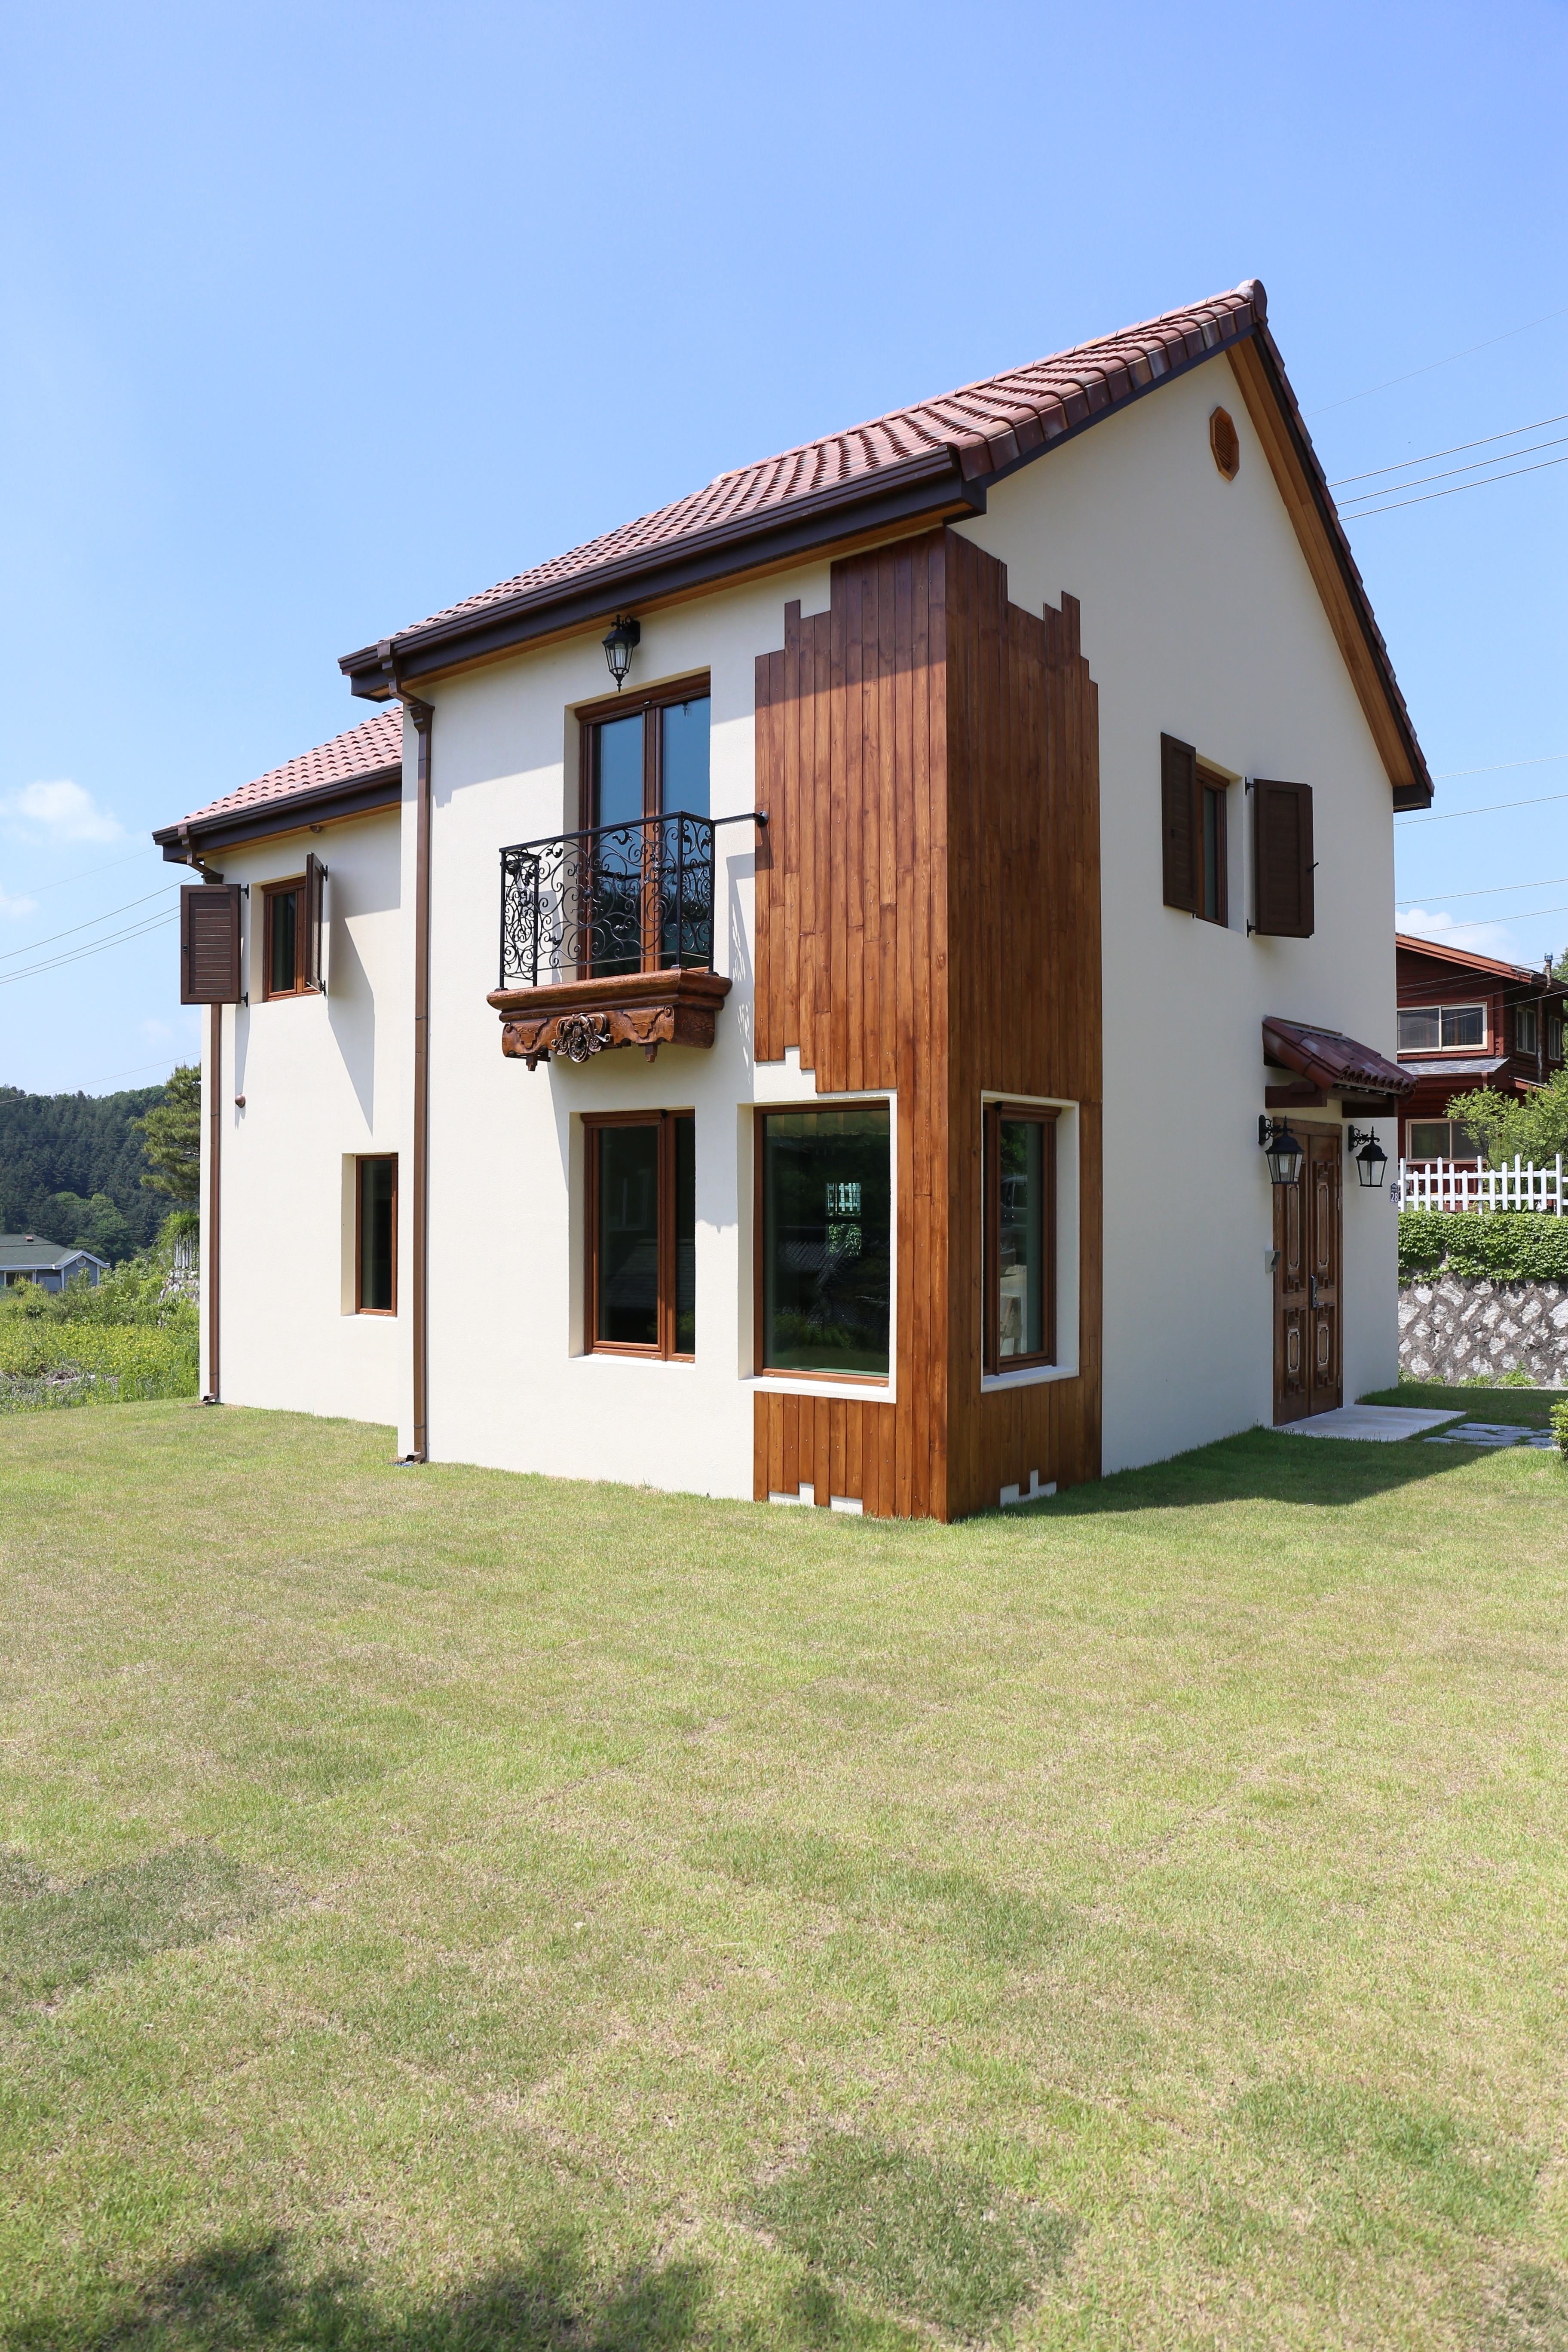
architecture, villa, house, building, home, cottage, facade, property, farmhouse, estate, log cabin, siding, hacienda, real estate, modern house, european style, residential area, power house